Ahi Evran

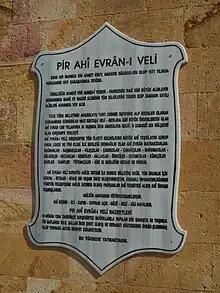
Information about Ahi Evren at his tomb

A new insect species discovered in Turkey by assistant professor Mahmut Erbey at Ahi Evran University was named "Evrani" to honor the university and the saint. An annual festival is held in Kırşehir, where its organized by the local chambers of commerce.